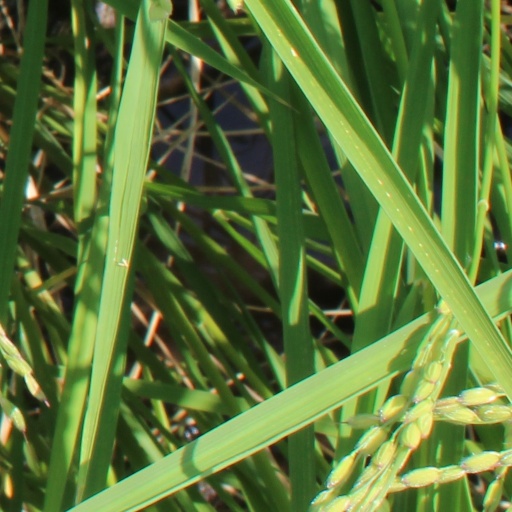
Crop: rice